HMS Endymion (1797)

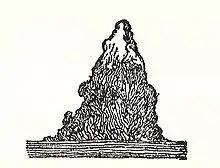
Sketch of Rockall by T. Harvey, in 1810

In August 1810, "Endymion", in company with , sailed to the then little-known remote islet of Rockall. T. Harvey, her master under Captain Thomas Bladen Capel, plotted its position to , around north-east its true position.